Debate

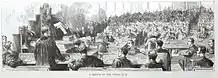

The first student debating society in Great Britain was the St Andrews Debating Society, formed in 1794 as the "Literary Society". The Cambridge Union Society was founded in 1815 and claims to be the oldest continually operating debating society in the World.